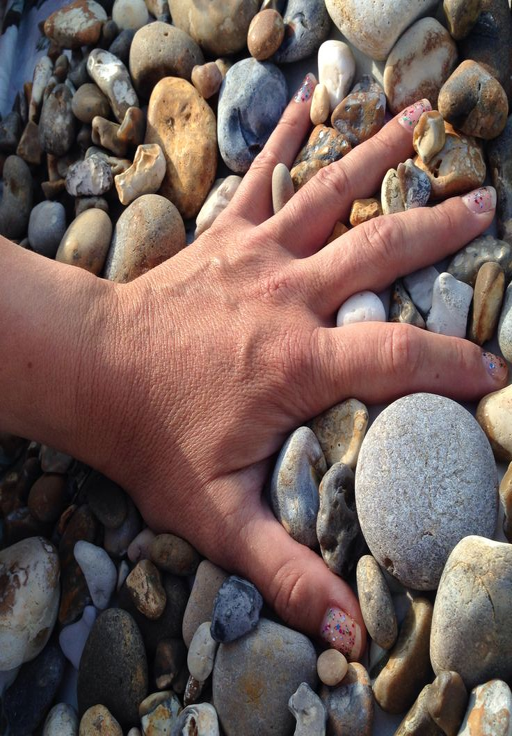
mapping my hand print with pebbles .